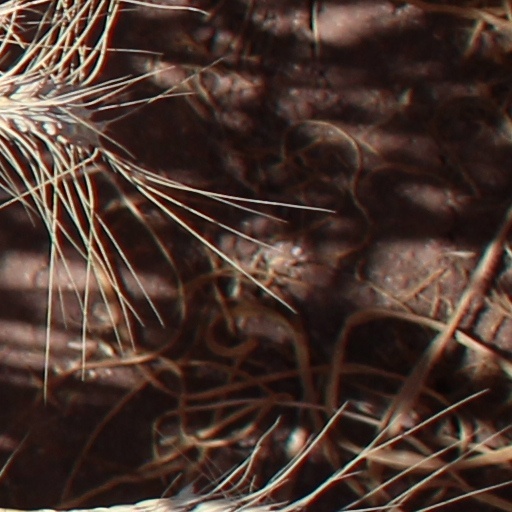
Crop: wheat